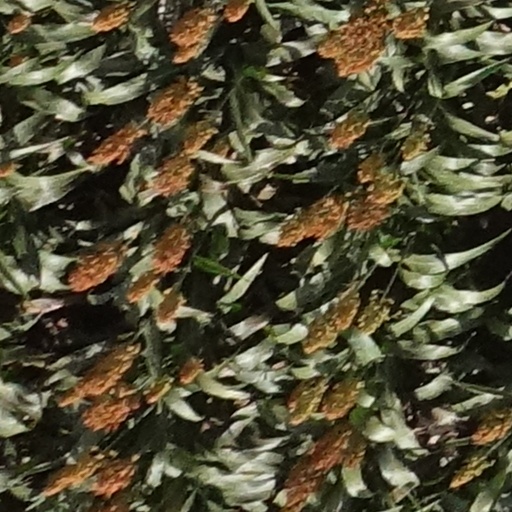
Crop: sorghum